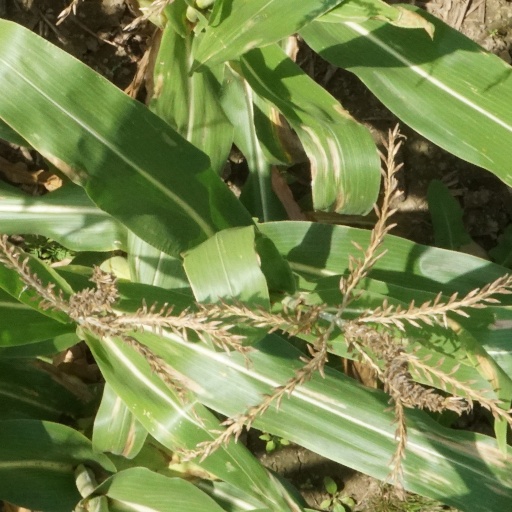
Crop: maize; corn